Roman Kingdom

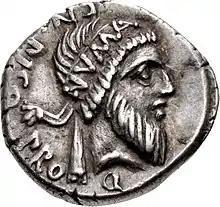
Numa depicted on a 48 BC "denarius"

After Romulus died, there was an interregnum for one year, during which ten men chosen from the Senate governed Rome as successive "interreges". Under popular pressure, the Senate finally chose the Sabine Numa Pompilius to succeed Romulus, on account of his reputation for justice and piety. The choice was accepted by the Curiate Assembly.